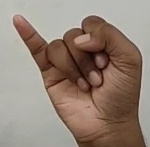
ASL sign: J